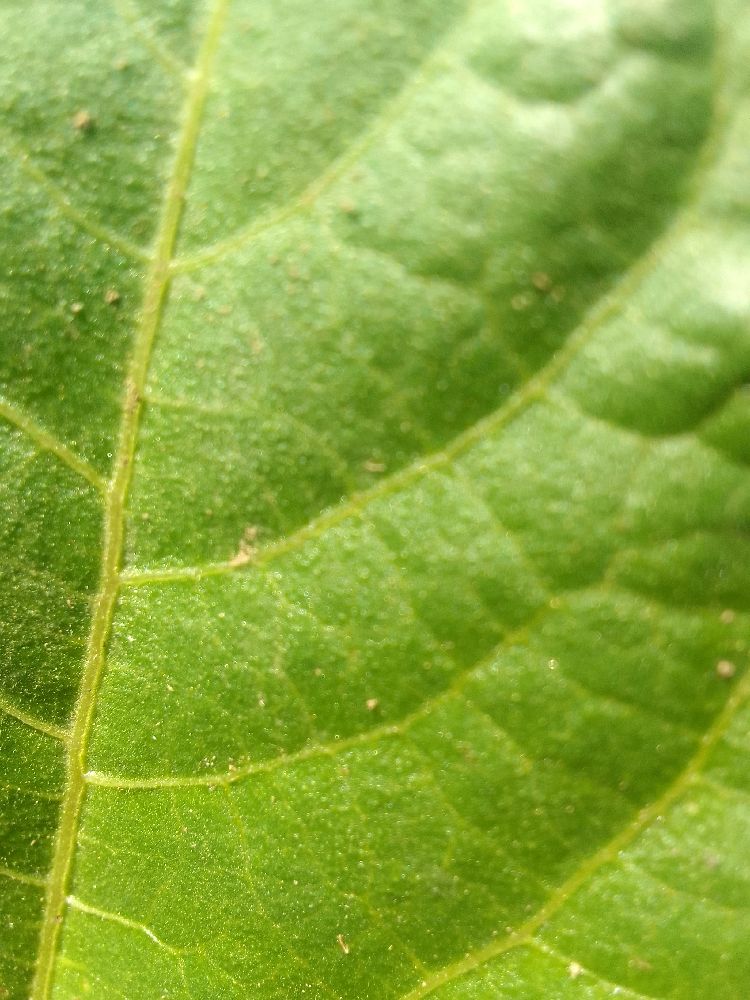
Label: healthy